Rideau Hall

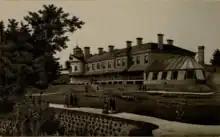
Rideau Hall from the southeast in 1884

After Bytown was chosen as the capital of the Province of Canada, a design competition was launched in 1859 for a new parliamentary campus. The Centre Block, departmental buildings, and a residence for the governor general were each awarded separately. The winning scheme for Government House was a Second Empire design by Toronto architects Cumberland & Storm. However, it was never built, owing to cost overruns on the construction of the parliament buildings.